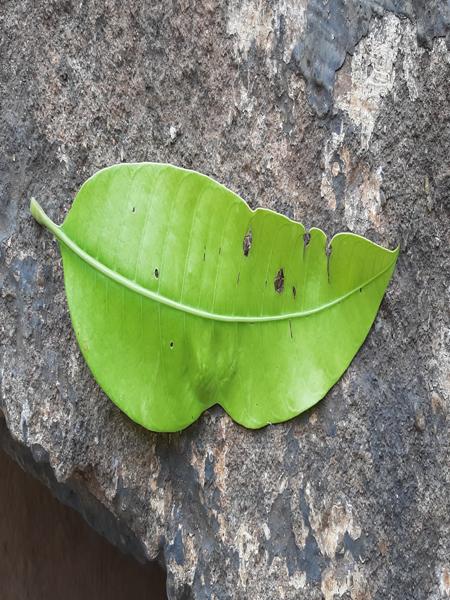
Plant: Mango